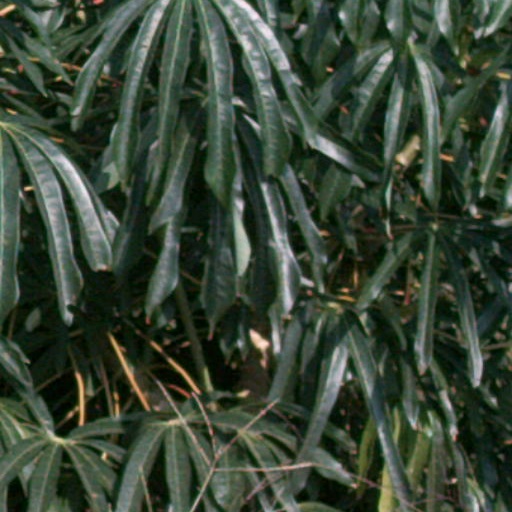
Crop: cassava